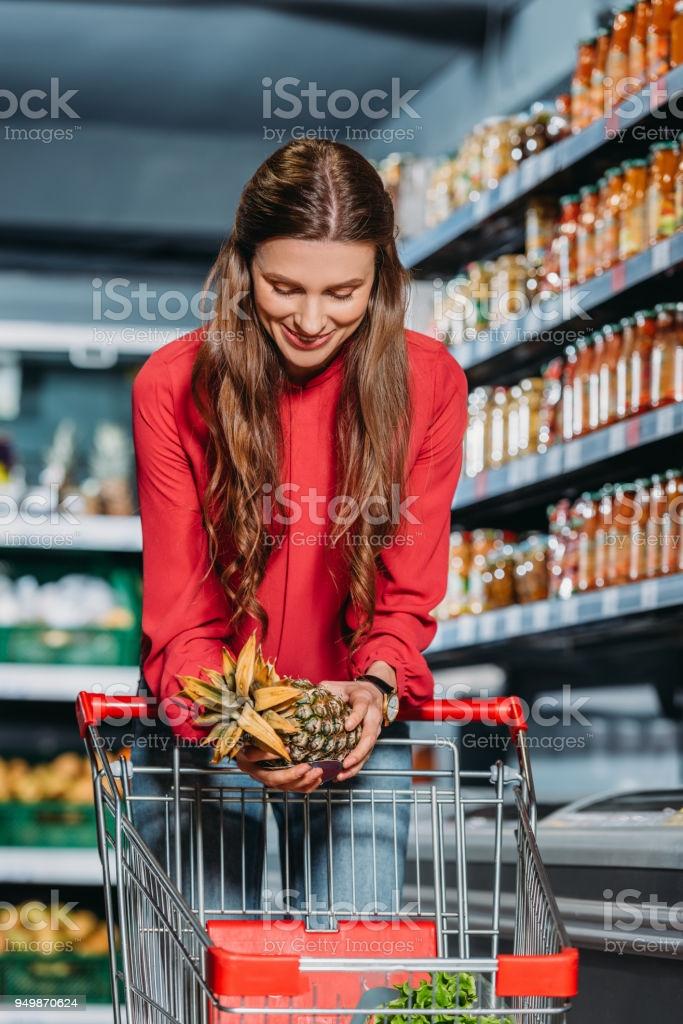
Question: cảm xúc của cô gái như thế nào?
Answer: cô gái đang cười